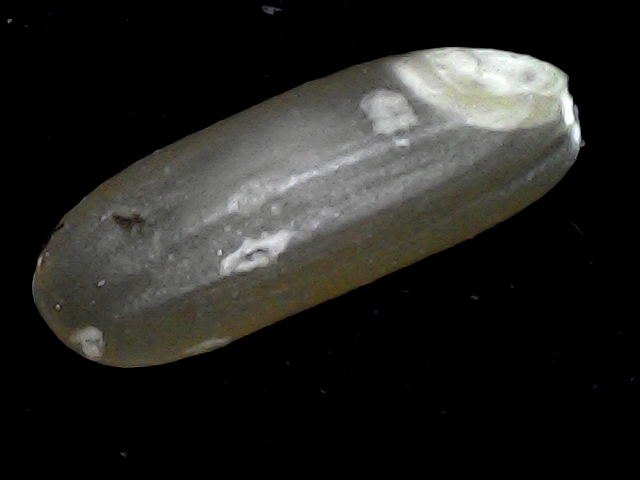
Rice variety: BR23